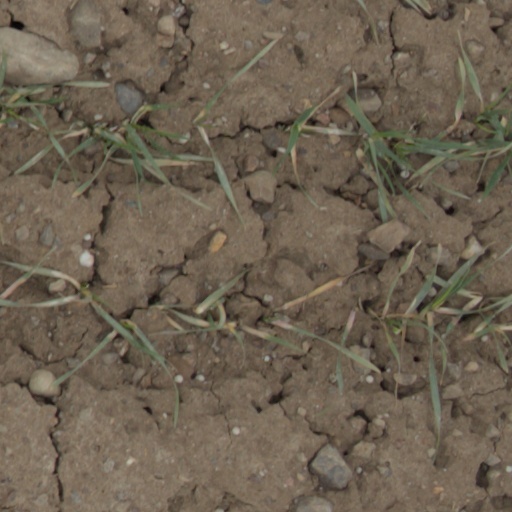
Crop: wheat